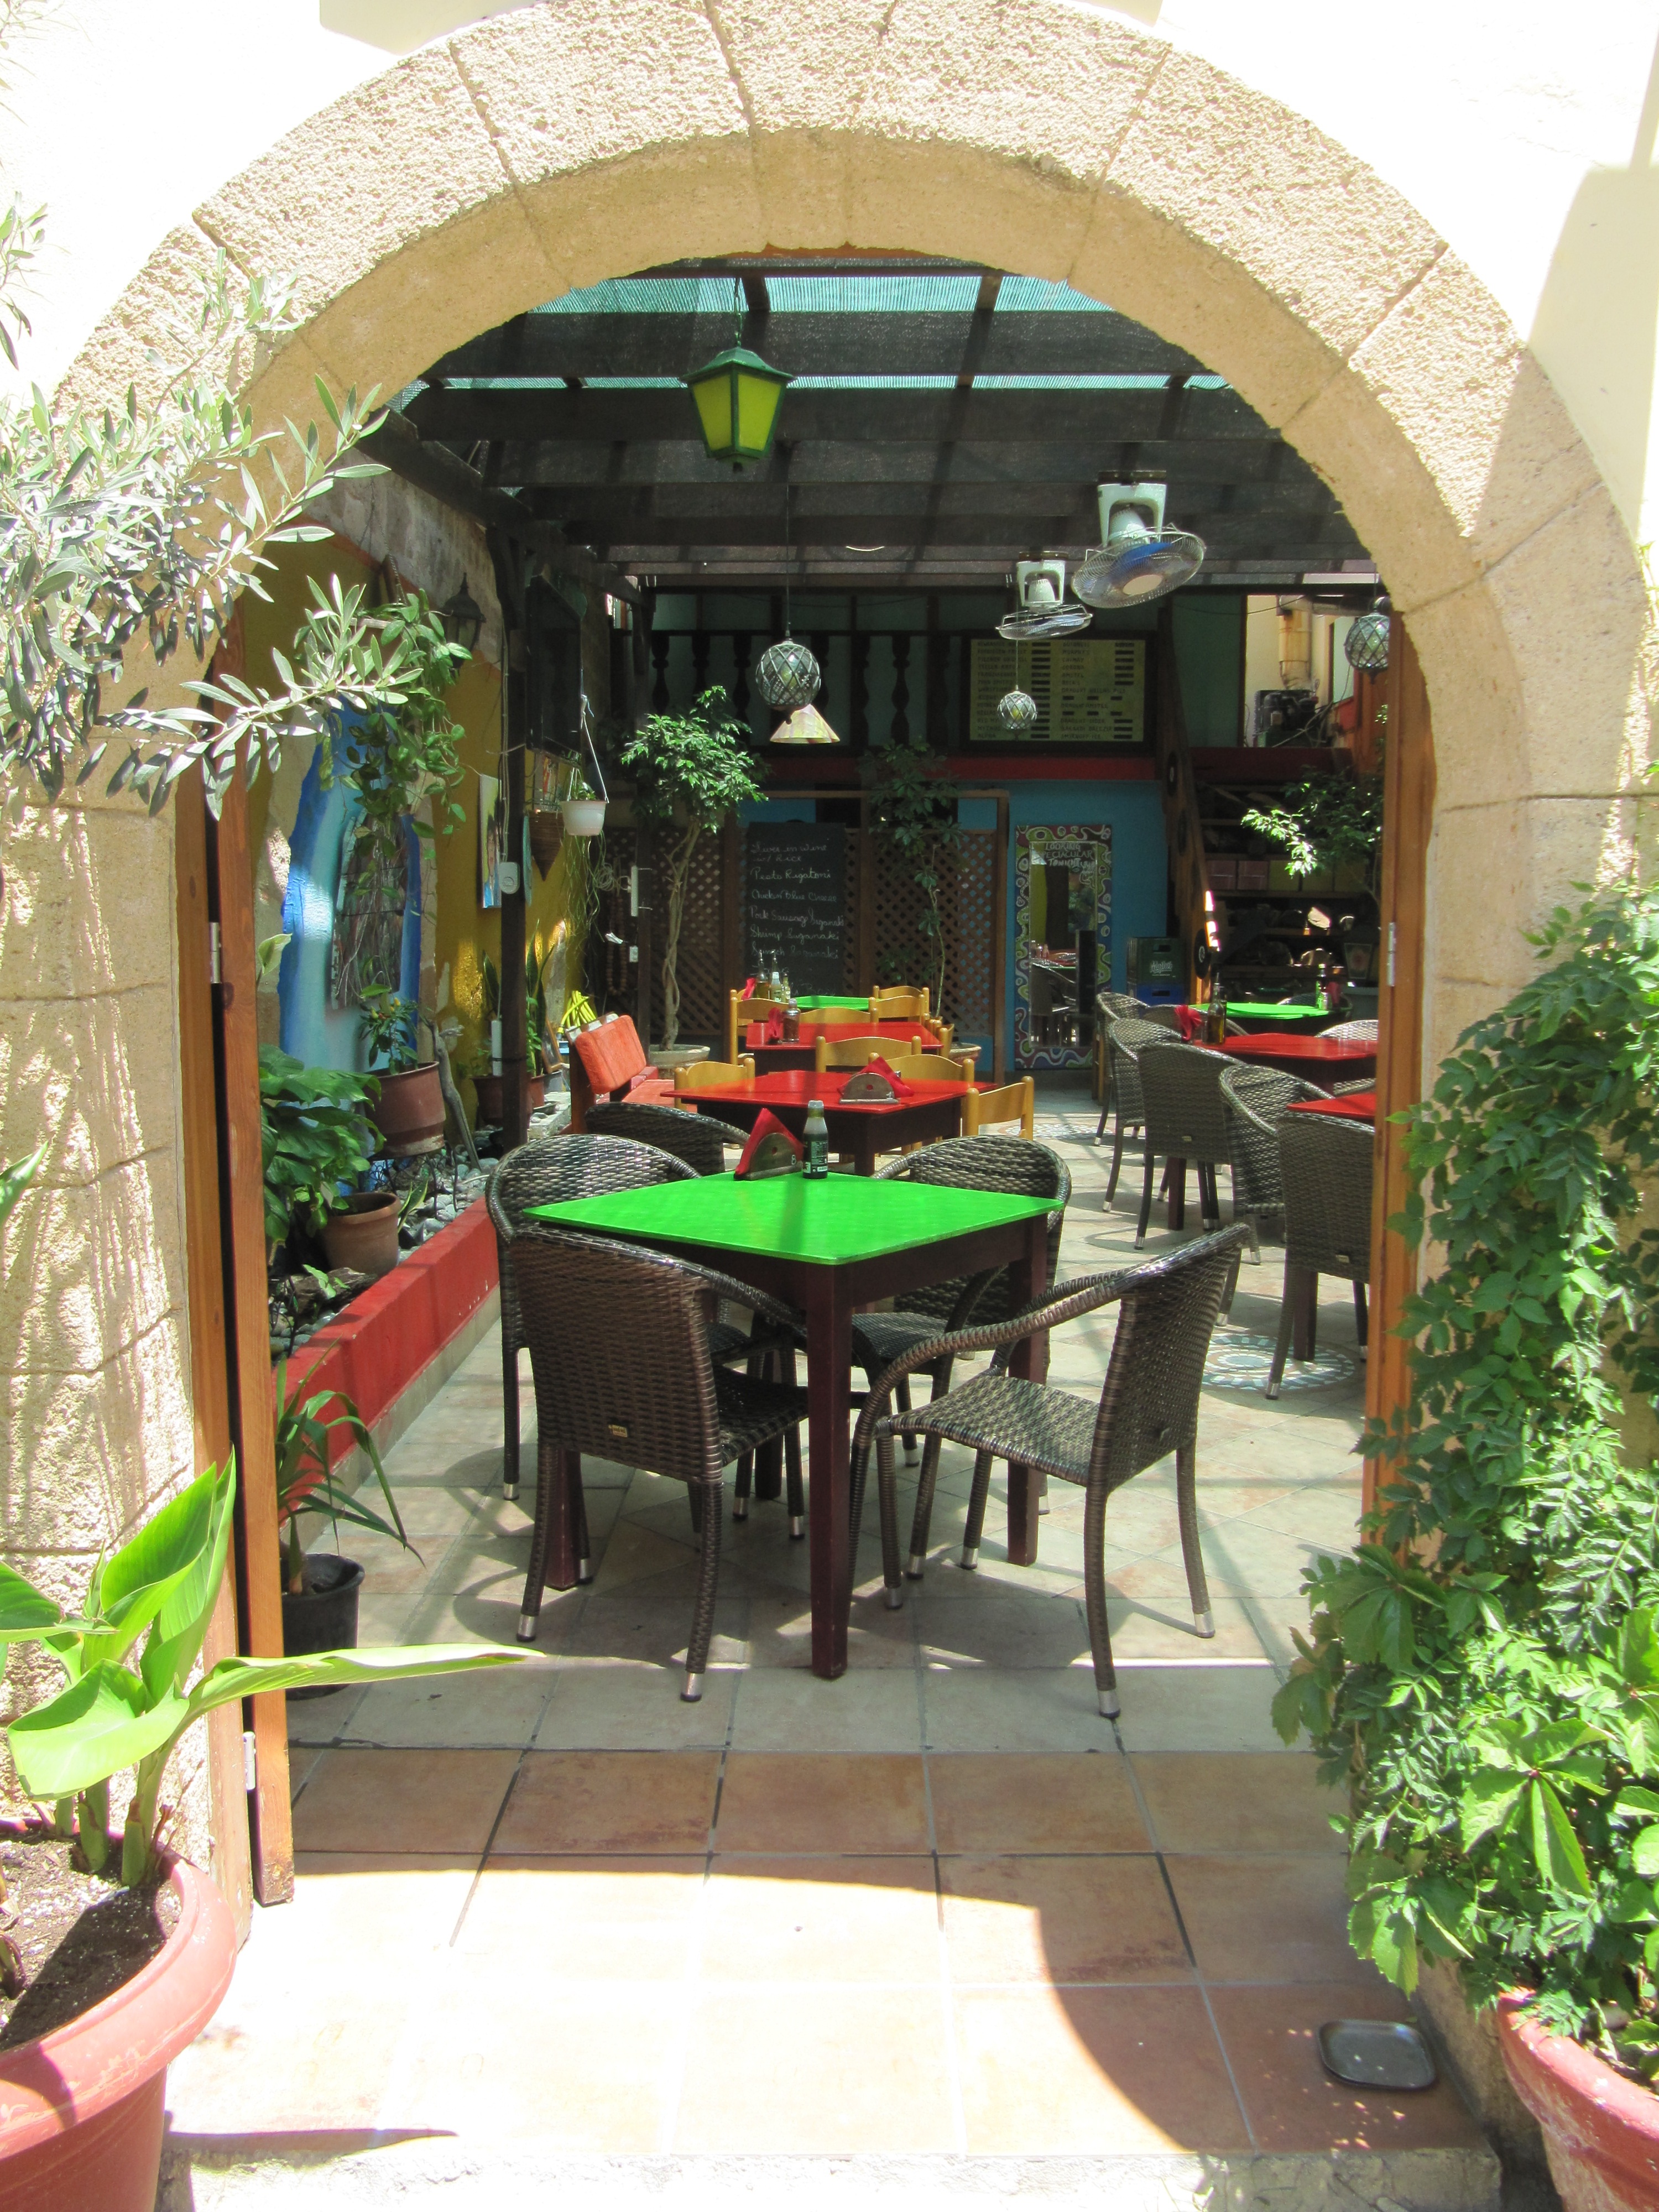
restaurant, alley, summer, backyard, garden, courtyard, resort, greece, floristry, hacienda, outdoor structure